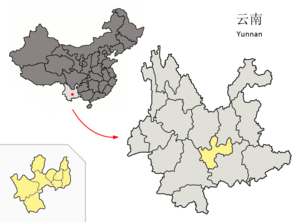
Yuxi
Yuxis beliggenhed i Yunnan
Yuxi er et bypræfektur i den kinesiske provinsen Yunnan.